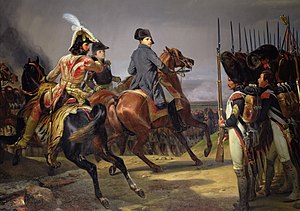
Horace Vernet / Galleri
Émile Jean Horace Vernet var en fransk maler, søn af maleren Antoine Charles Horace Vernet og barnebarn af Claude Joseph Vernet.